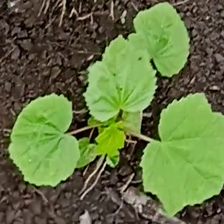
Weed species: Little_Mallow(Malva parviflora)